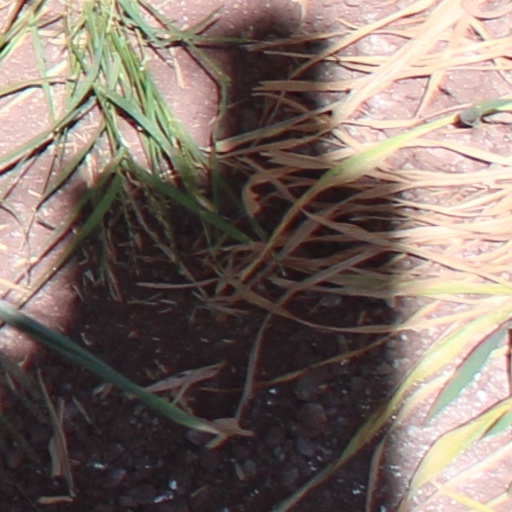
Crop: wheat